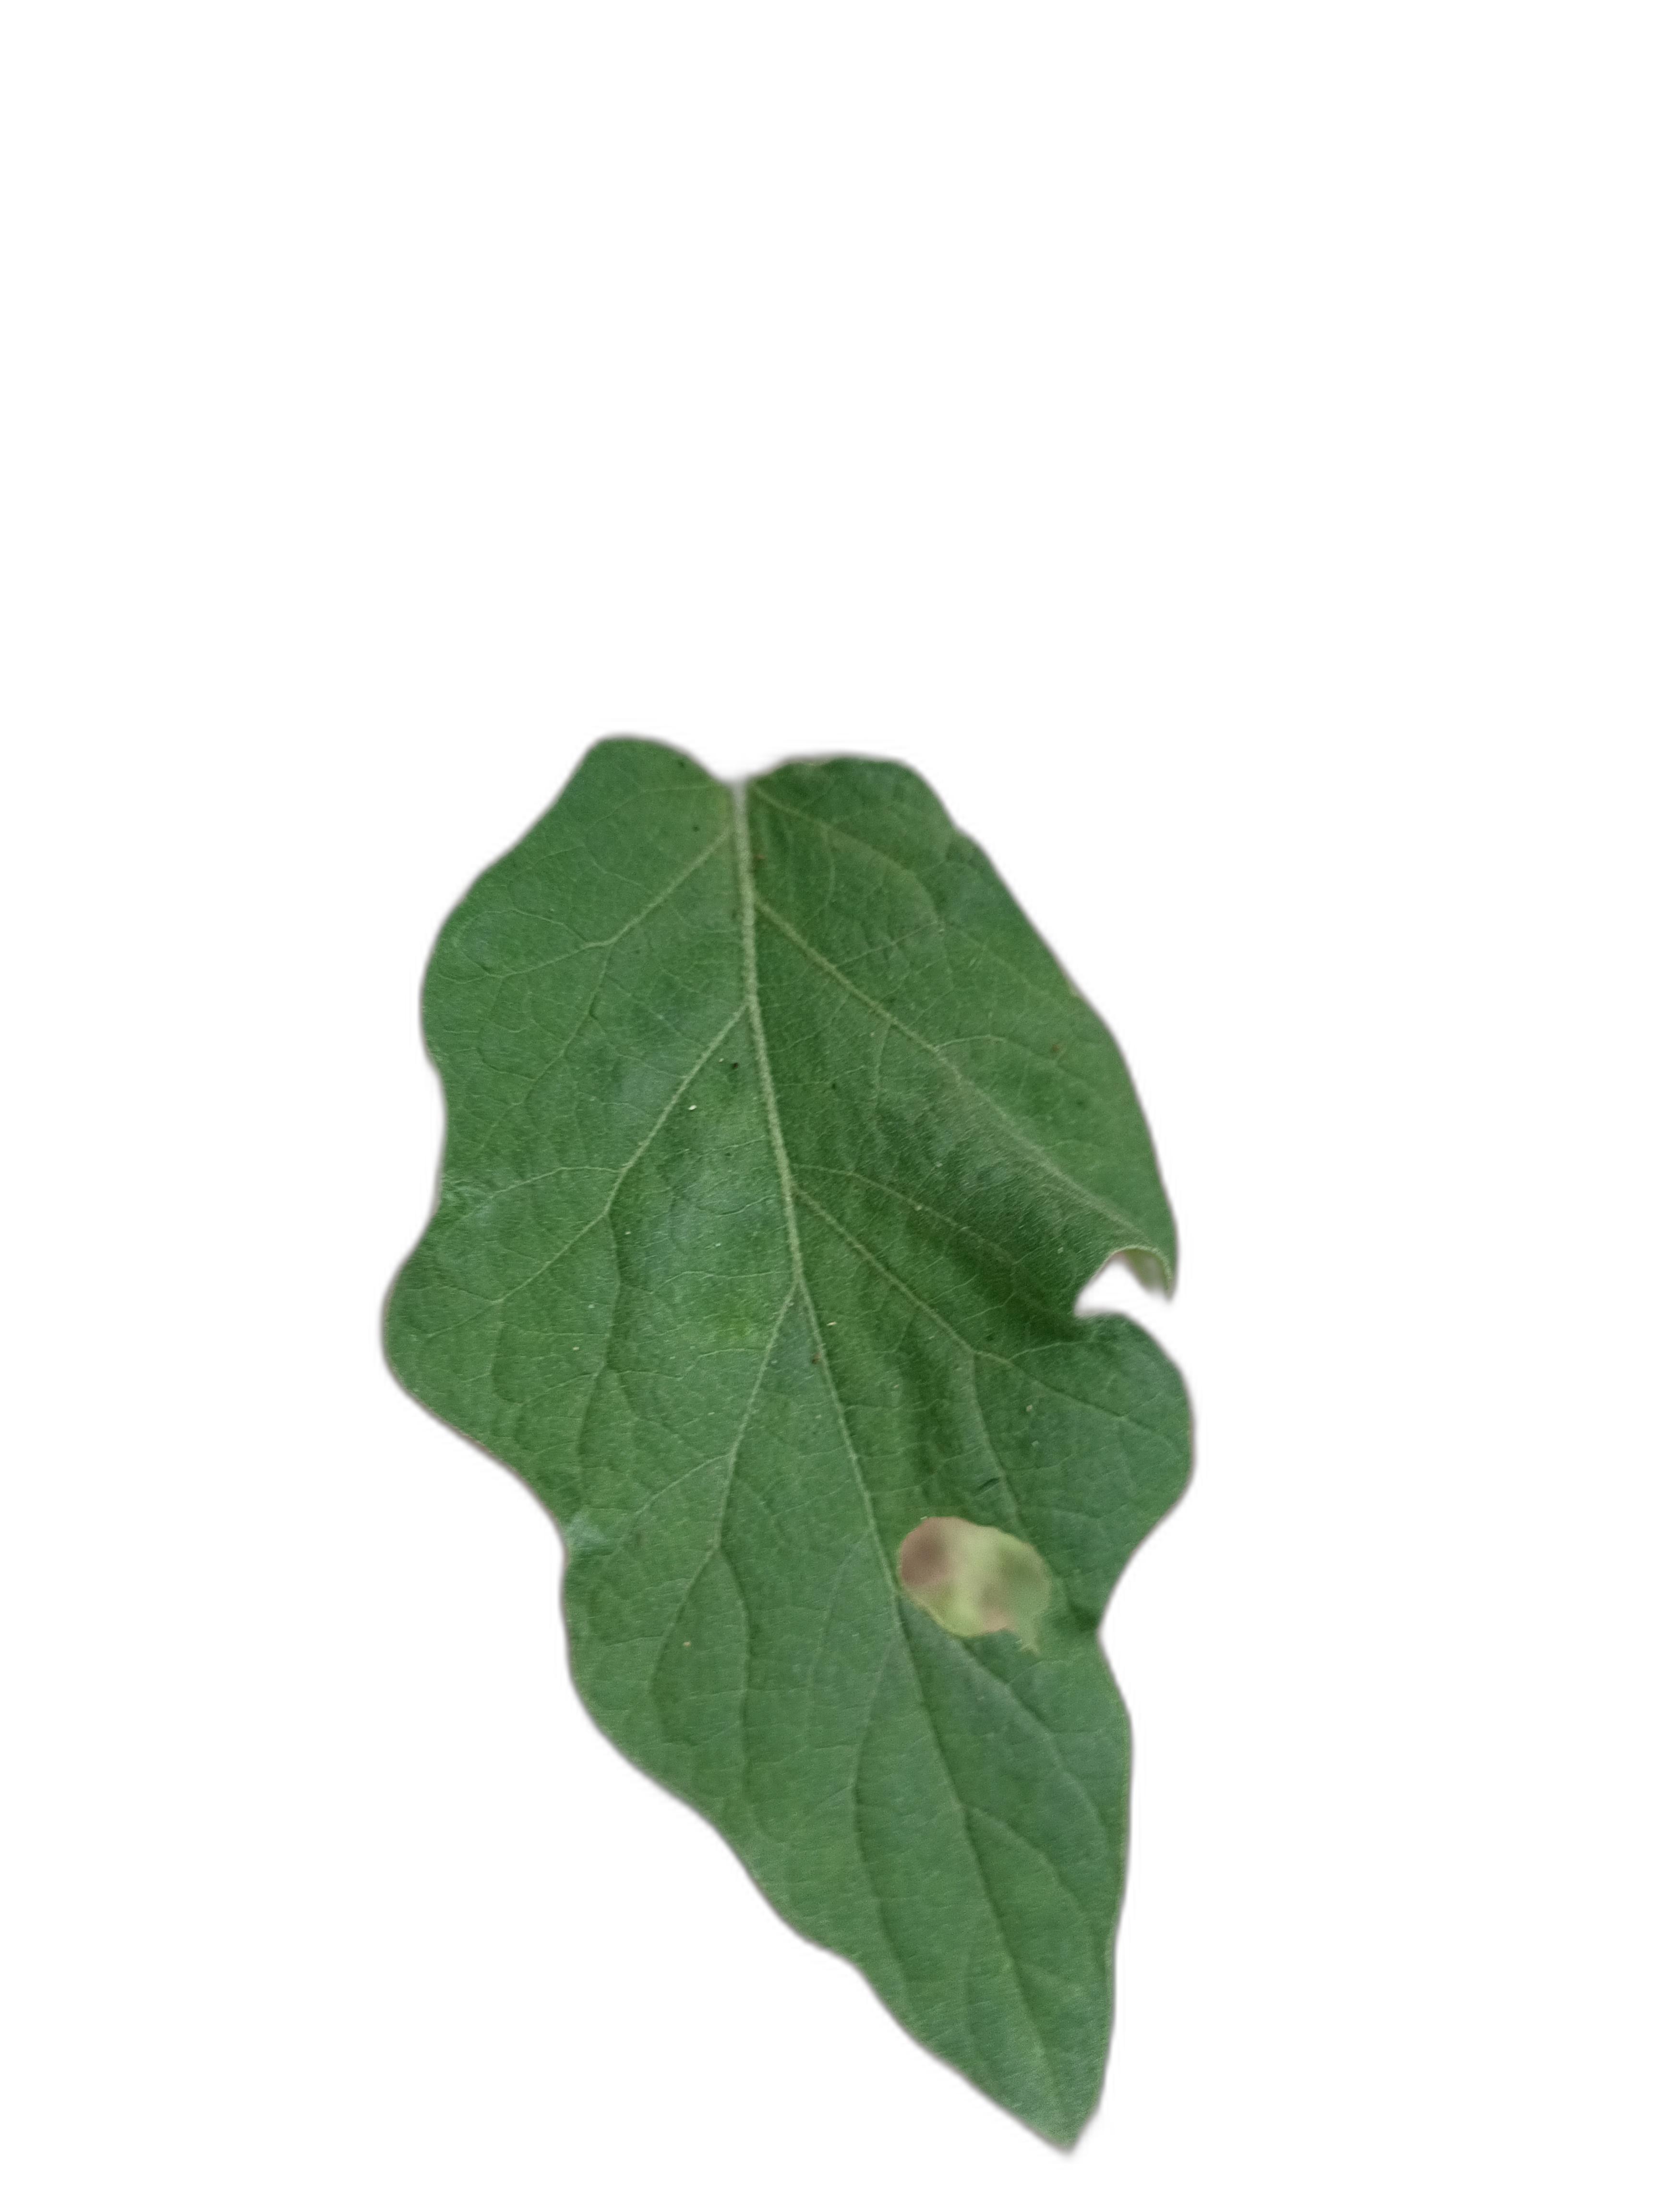
Label: Insect Pest Disease